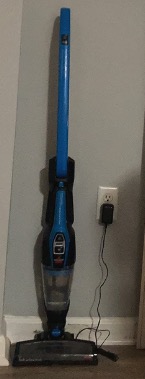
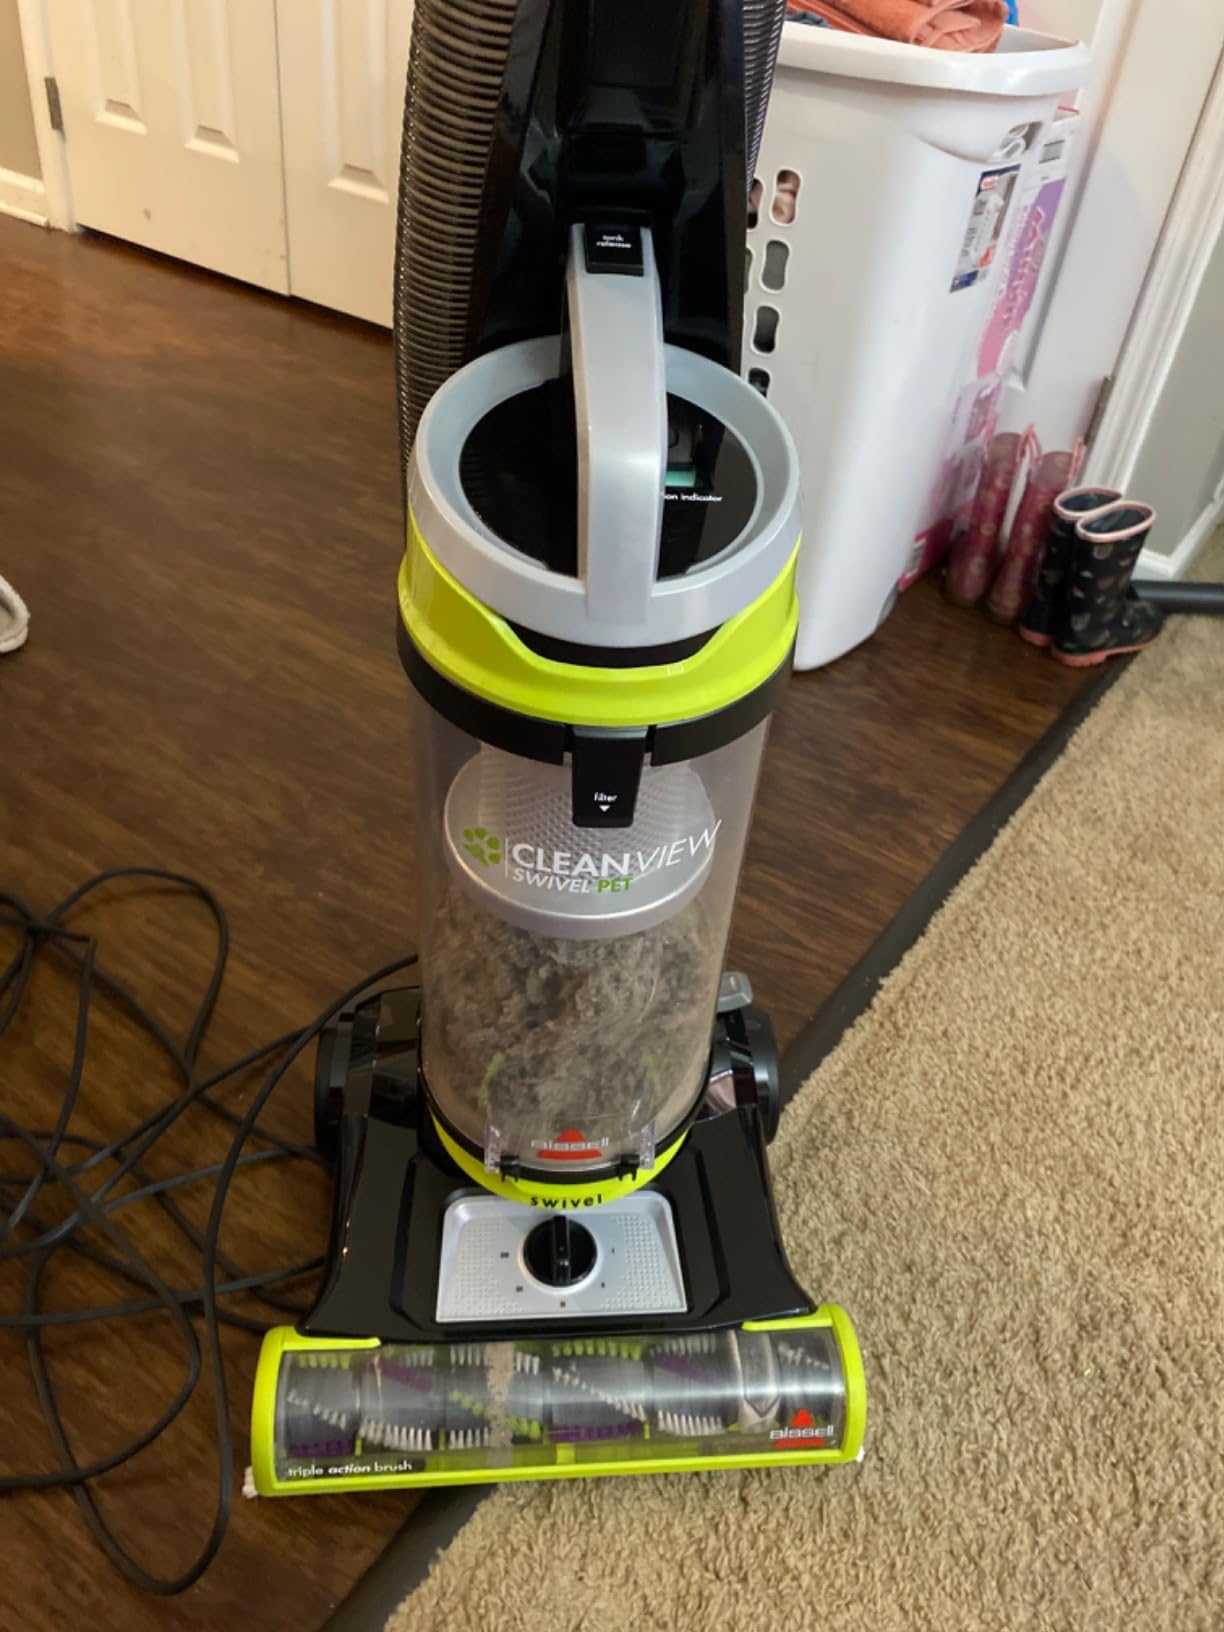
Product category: items_vacuum
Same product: no